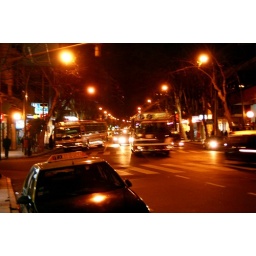
Very noisy street with these colourful buses hurtling down it against each other